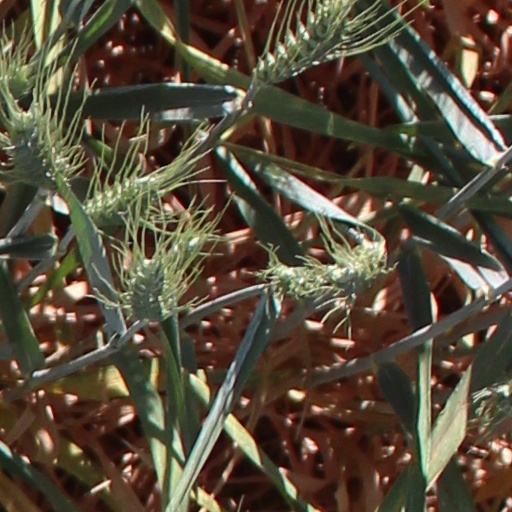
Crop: wheat